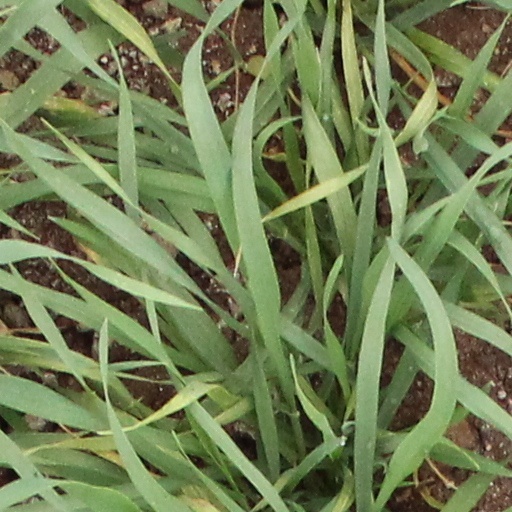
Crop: wheat